Carmelo Bene

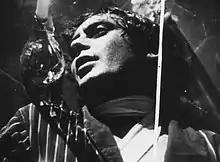
Carmelo Bene in "Nostra Signora dei Turchi" (1968)

Carmelo Pompilio Realino Antonio Bene (1 September 1937 – 16 March 2002) was an Italian actor, poet, film director, and screenwriter. He was an important exponent of the Italian avant-garde theatre and cinema.